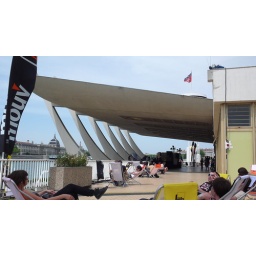
Hanging out in beach chairs in the afternoon when the gig is starting